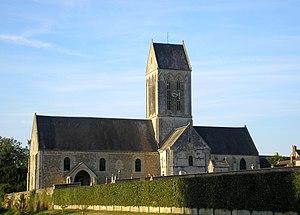
Tilly-sur-Seulles (Normandie, France). L'église Saint-Pierre.
L'église Saint-Pierre est une église catholique située à Tilly-sur-Seulles, en France.
Cette liste regroupe une partie des monuments historiques du Calvados.
Tilly-sur-Seulles est une commune française, située dans le département du Calvados en région Normandie, peuplée de 1 700 habitants.